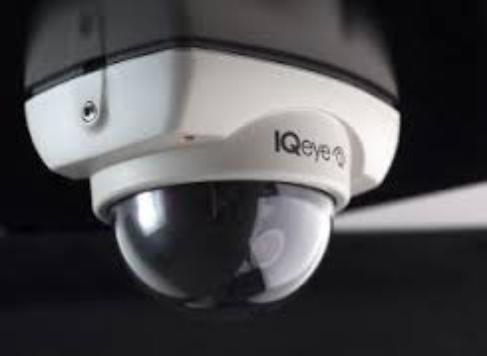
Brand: IQinVision
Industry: Electronic